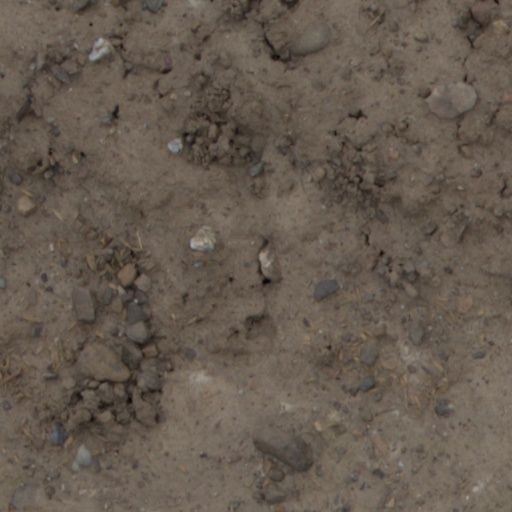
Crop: wheat